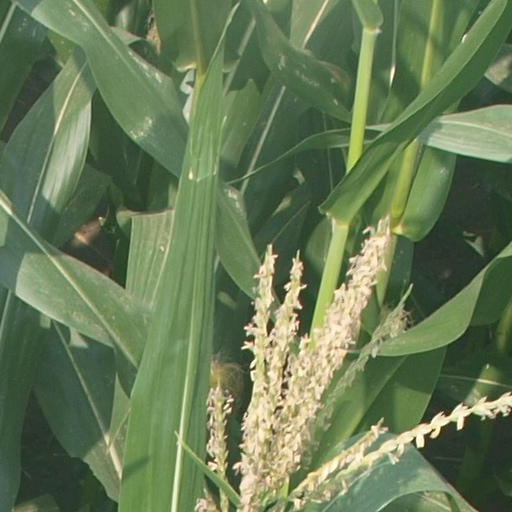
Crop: maize; corn